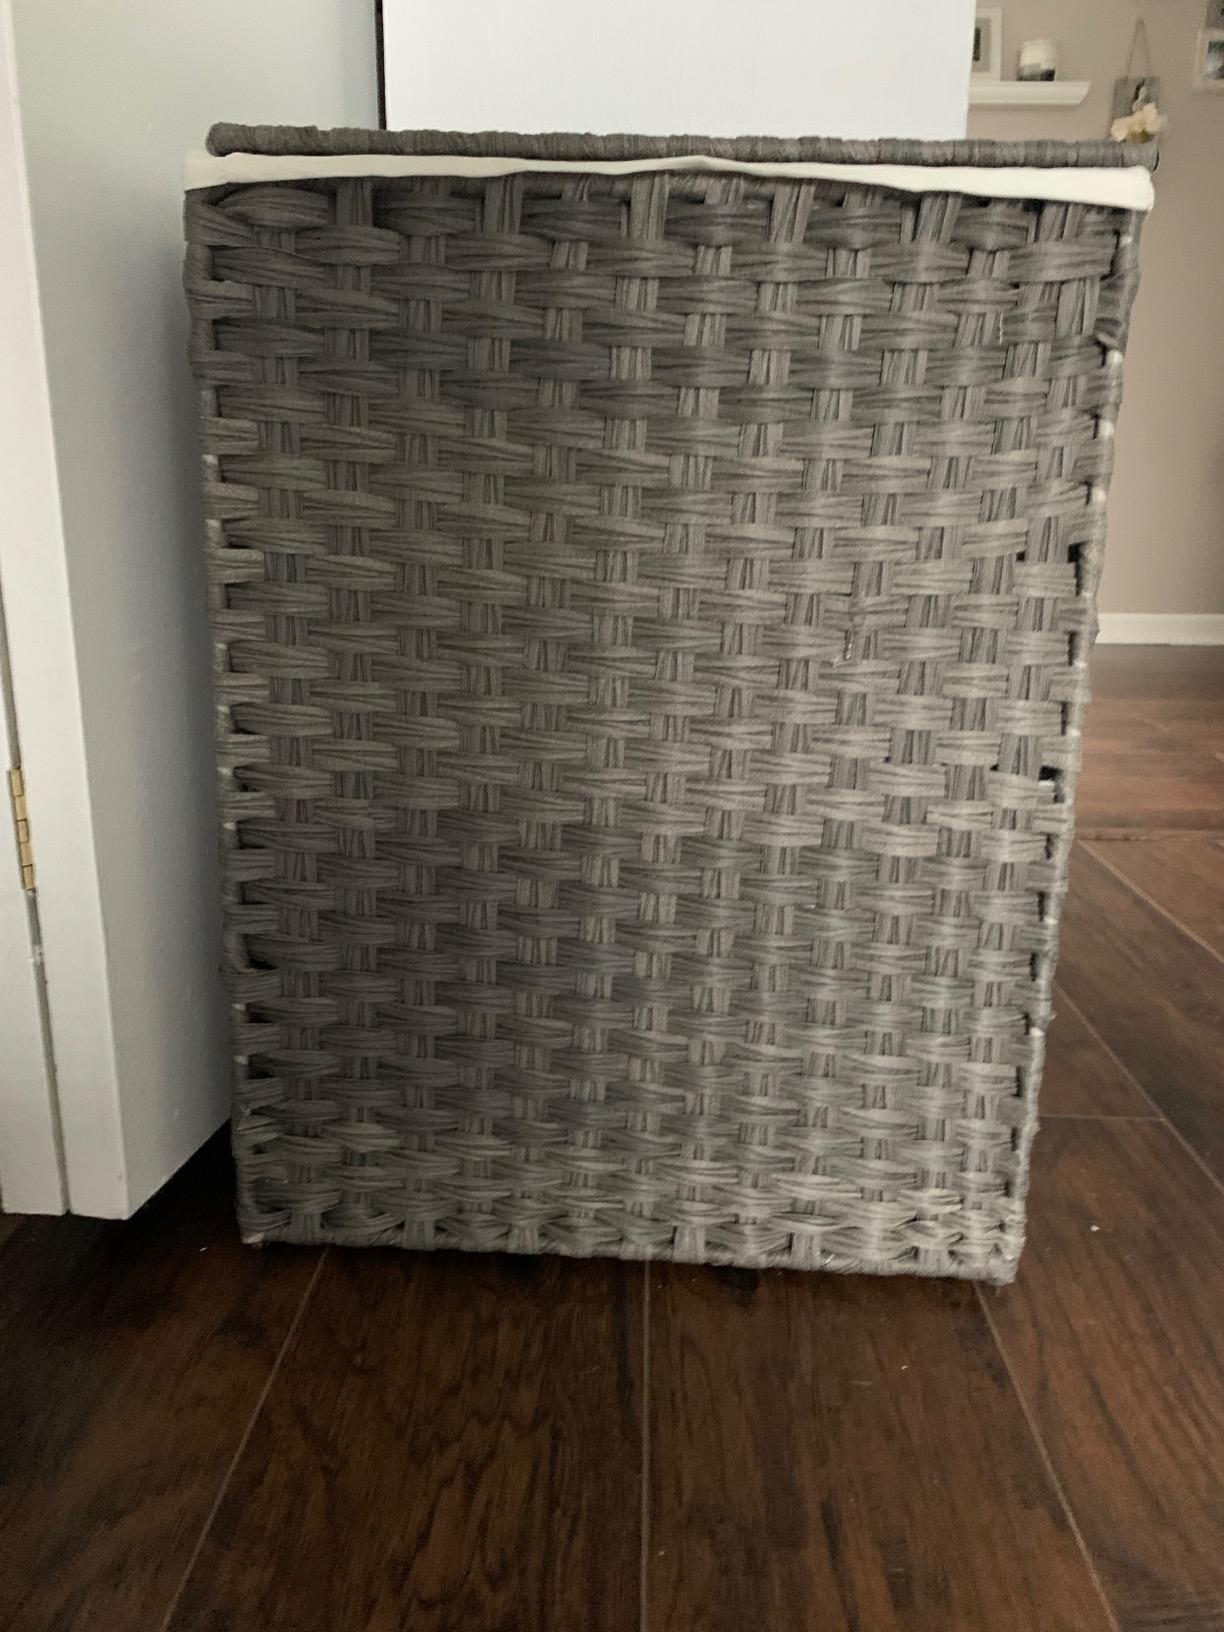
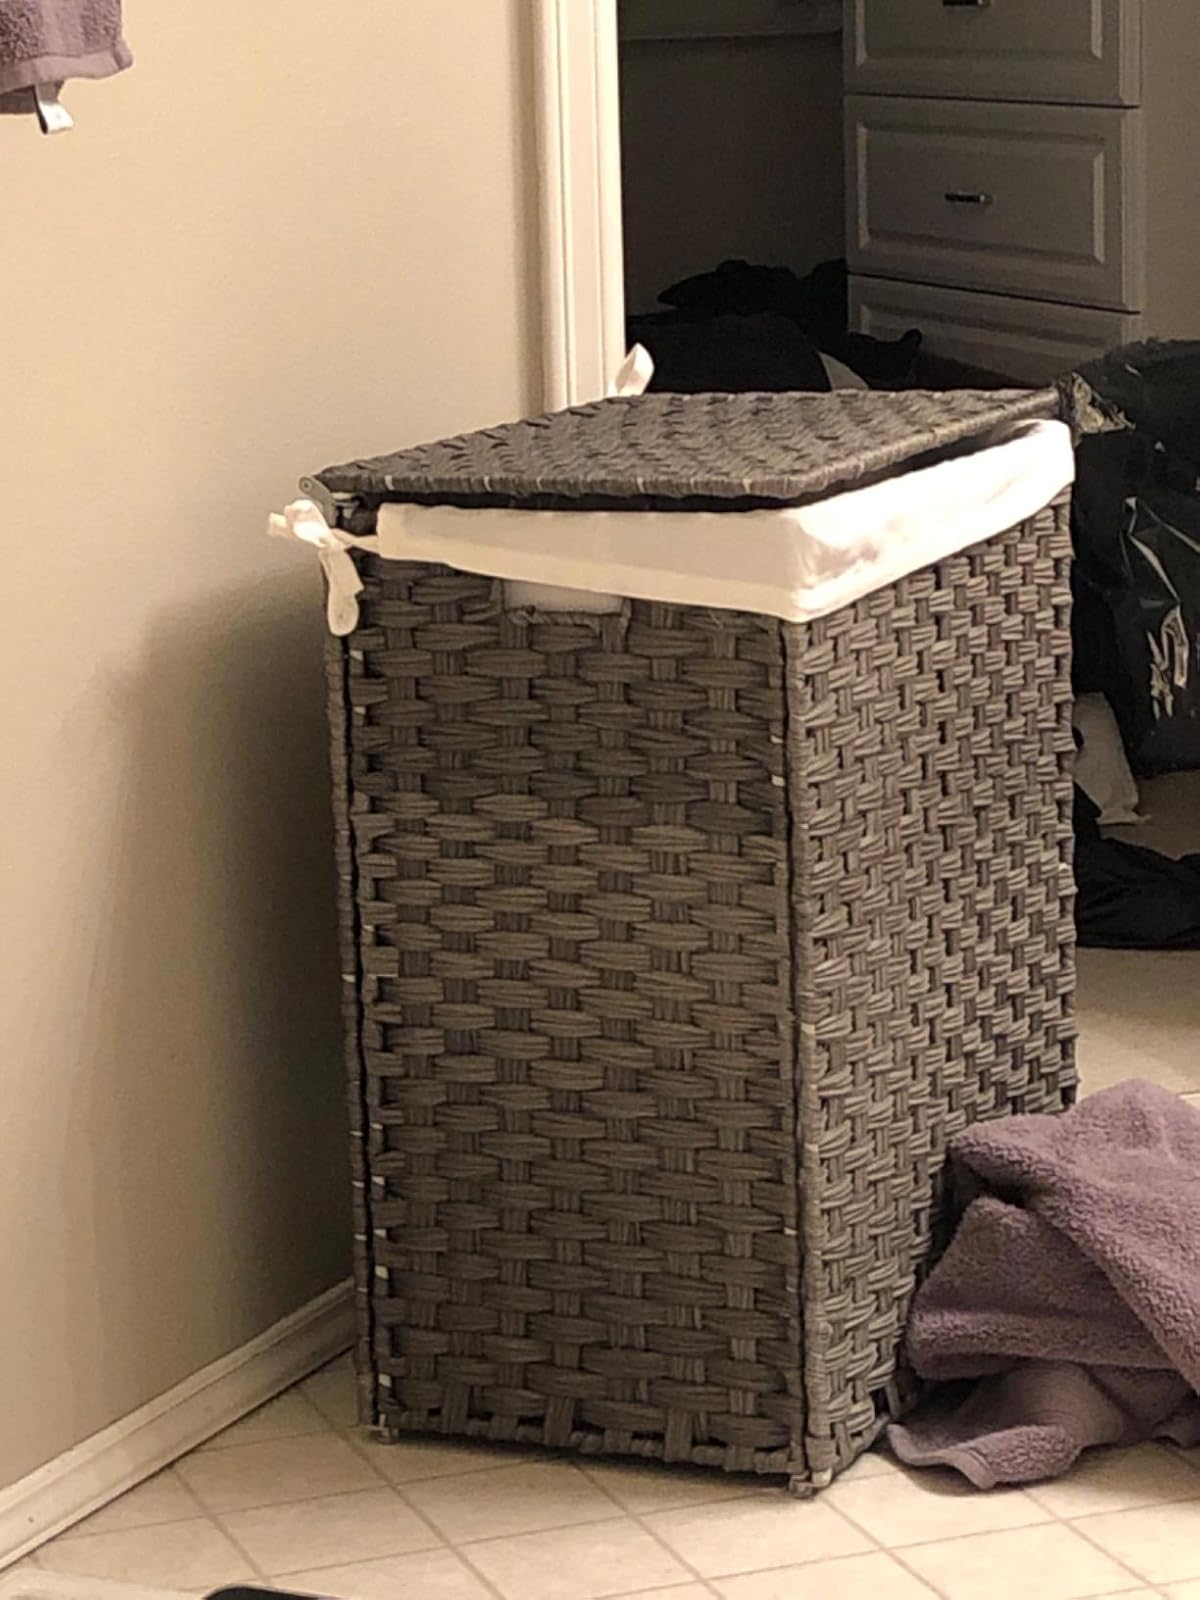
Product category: items_hamper
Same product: yes